Operation Zarin

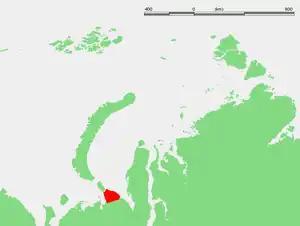

During Convoy PQ 17 (27 June – 10 July 1942) freighters sailed as far north as possible and used the coasts of Novaya Zemlya as cover to get to Murmansk or Arkhangelsk. In Operation Tsar the minelayer " was sent from Kiel to Narvik escorted by the destroyer and the torpedo boats and from 15 to 19 August. "Ulm" was to lay a minefield off Cape Zhelaniya, the most northerly point of Novaya Zemlya, after the completion of Operation Wonderland ( 16 August – 5 October 1942). The minefield would force Allied ships to steer more to the south and bring them into the range of the German bomber aircraft stationed in Norway. The sortie by "Ulm" was uncovered by the British Enigma machine code-breakers of the Government Code and Cypher School on 25 August. Mines were to be laid by U-boats as part of off the narrow Matochkin Strait between Severny Island and Yuzhny Island of Novaya Zemlya in Operation Peter by U-589. In Operation Paul U-591 was to mine the Yugorsky Strait, the sound between the Kara Sea and the Pechora Sea.